Xiang Jingyu

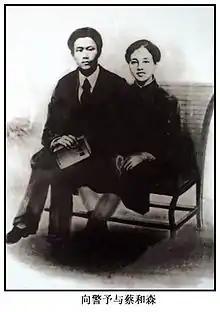
A wedding photo of Xiang Jingyu and Cai He sen

When Xiang Jingyu studied in France, she was concerned with the conditions of the world and China. In France, Xiang studied the works of Karl Marx and concluded that a socialist revolution was necessary to save China. In May 1920, she wrote her first essay analyzing women's issues in China from a Marxist viewpoint. The essay, "A Discussion about Women's Issues and Transformation", contended that women's liberation could only be accomplished through the emancipation of the proletariat.